Louisiana Creole people

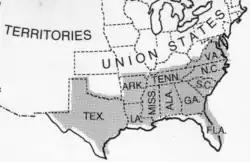
American Civil War map, Federal Union and Southern States

During the Age of Discovery, native-born colonists were referred to as "Creoles" to distinguish them from the new arrivals of France, Spain, and Africa. Some Native Americans, such as the Choctaw people, also intermarried with Creoles.